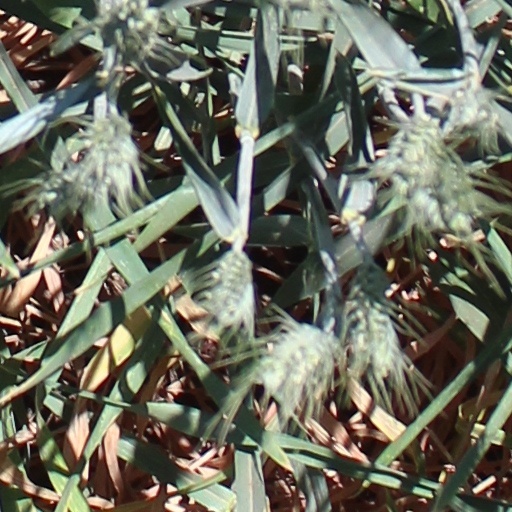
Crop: wheat